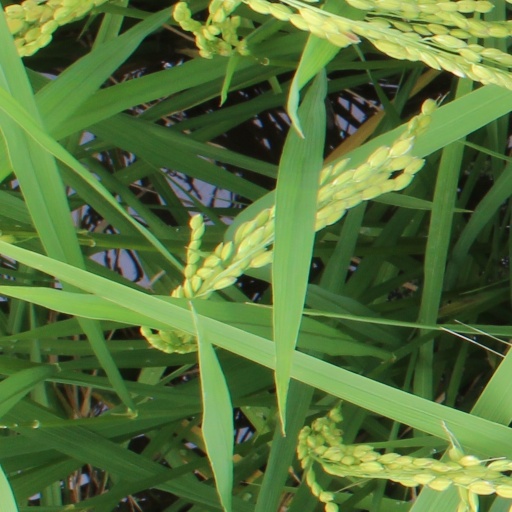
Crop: rice